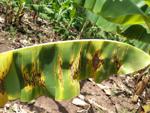
Label: segatoka